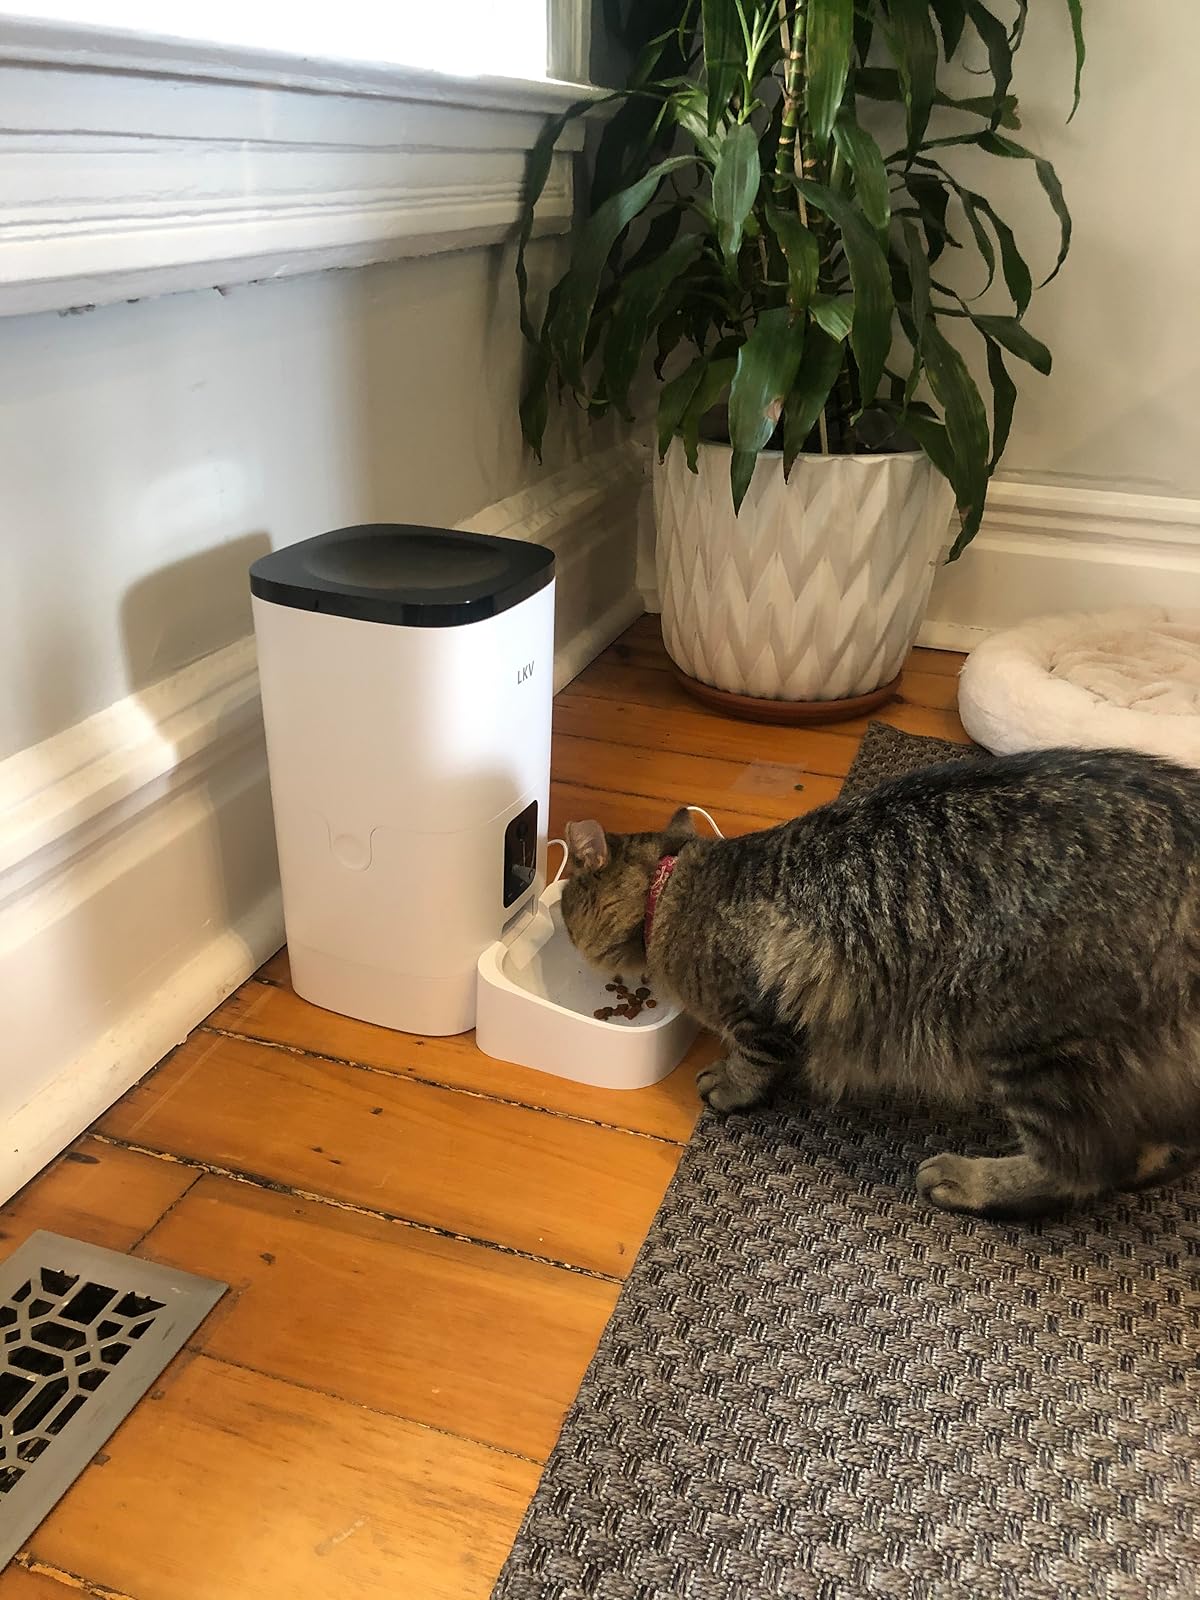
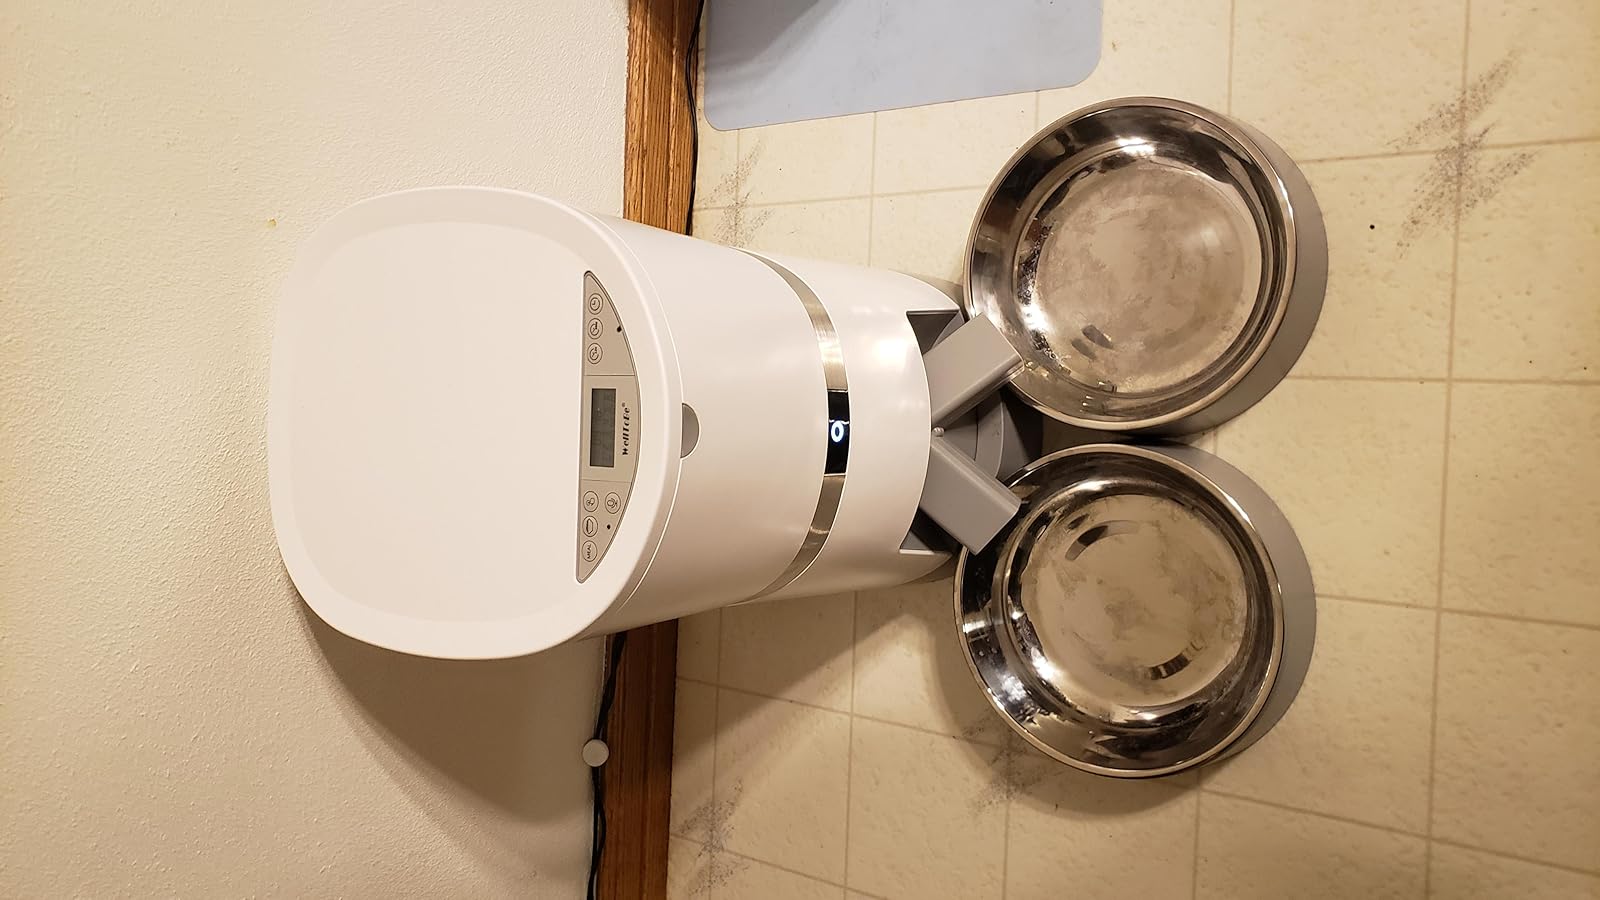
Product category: items_feeder
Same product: no